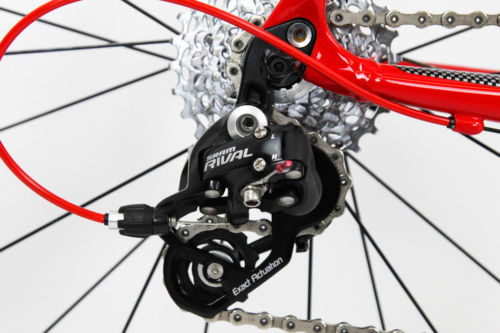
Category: bicycle